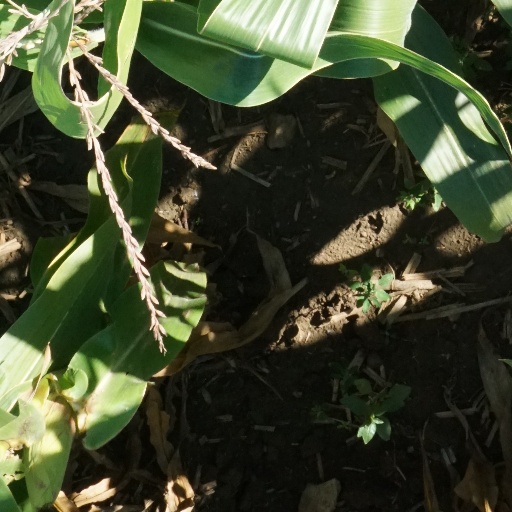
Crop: maize; corn